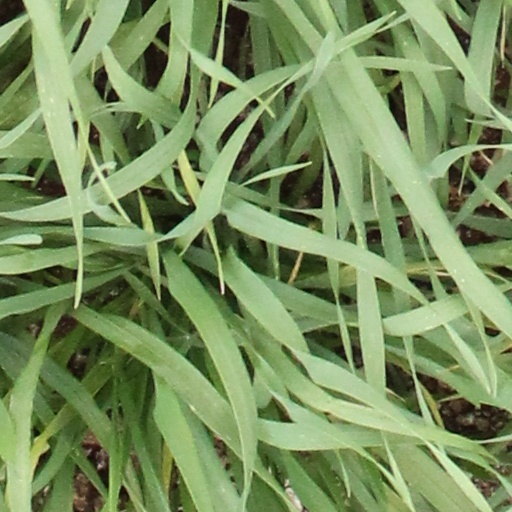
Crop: wheat